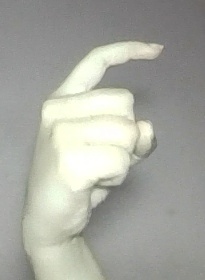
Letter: ra